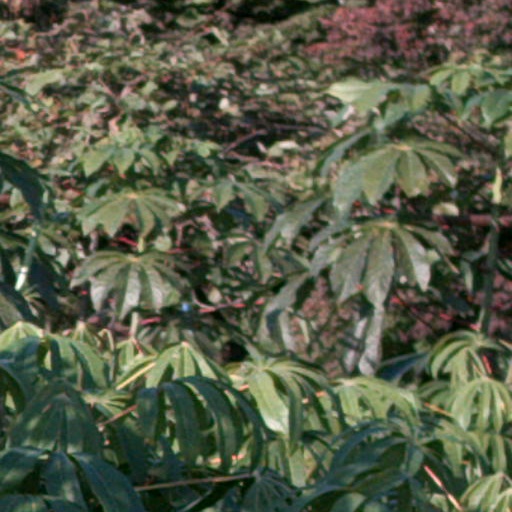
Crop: cassava